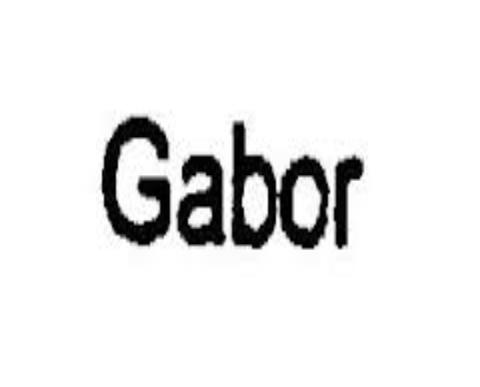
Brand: Gabor
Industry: Clothes